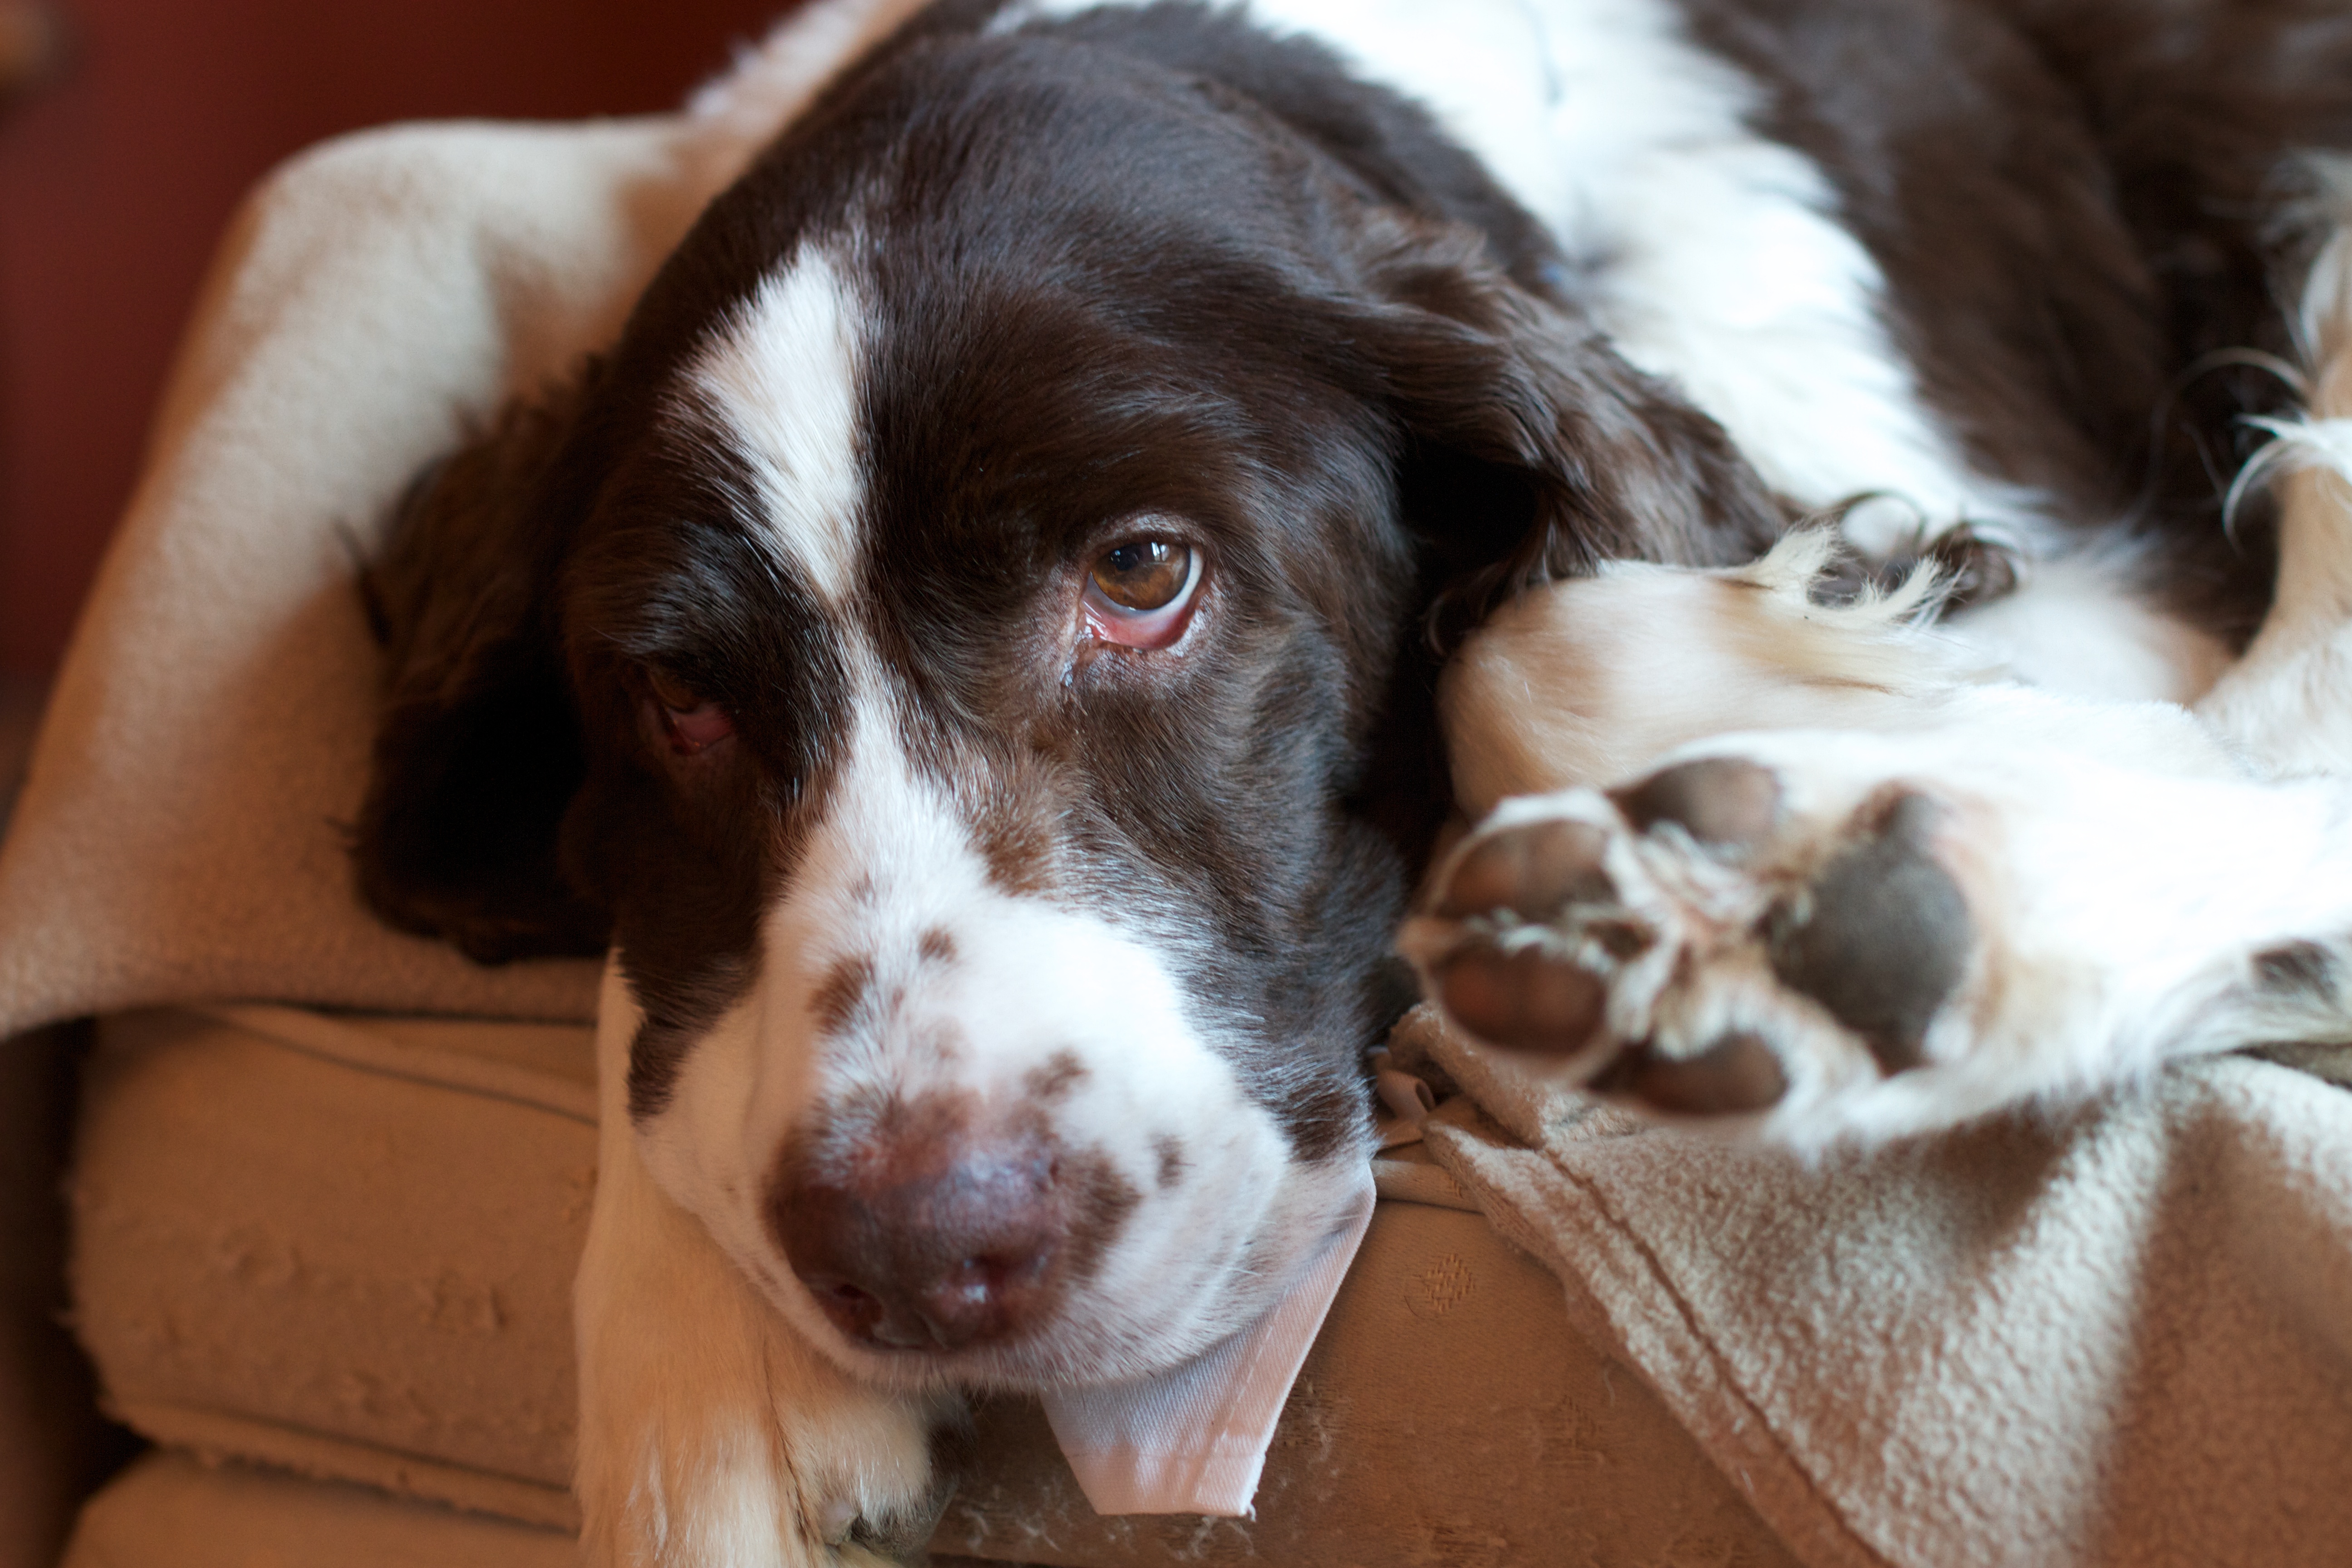
puppy, dog, mammal, spaniel, vertebrate, ideahive, 2012366, dog breed, brittany, setter, dog like mammal, english springer spaniel, drentse patrijshond, welsh springer spaniel